Al-Atabat Al-Aliyat

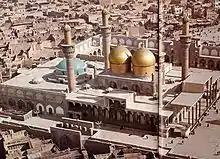
Kadhimiya

Kadhimiyyah or al-Kazimain is located tigris bank where is toward Baghdad as the capital of Iraq. There are the shrines of Musa al-Kadhim (the 7th Imam of Shia Islam) and Muhammad al-Jawad (as the 9th Imam of Shia Islam) in this city.